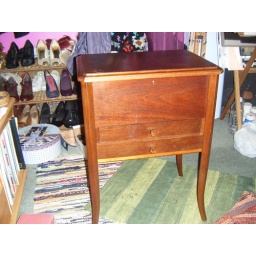
A beautiful sewing box that my Mum has bought me, back home in England.